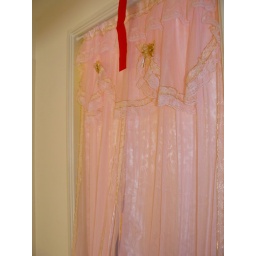
The completed bridal entrance to the bedroom. In addition to the red strip it has frilly pink curtains over it.